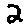
Label: 2